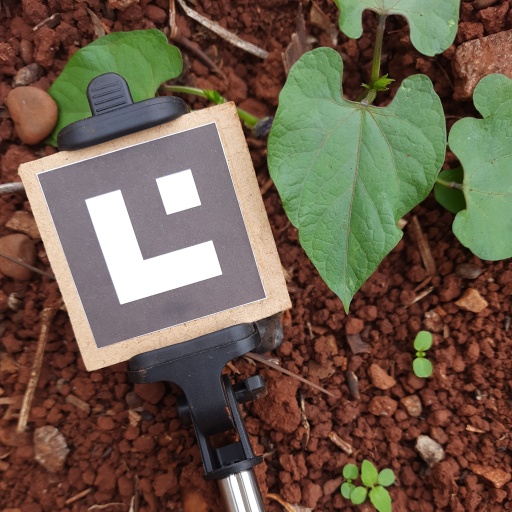
Observations: wavy surface, no eating holes, under shade